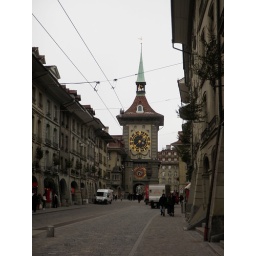
These amazing clock towers were all over the city. Bern, Switzerland January 2010.